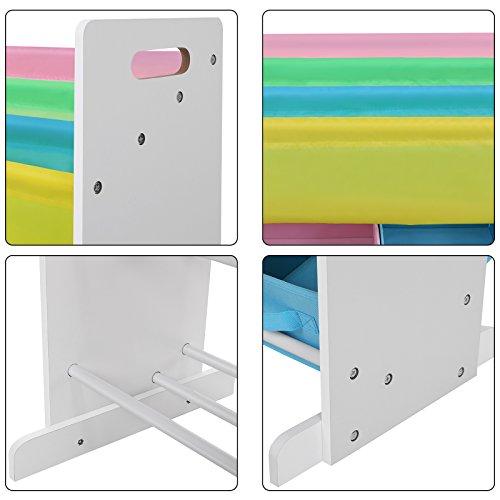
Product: SONGMICS UGKR48WT Children’s Toy Storage Unit White
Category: Home & Kitchen | Furniture | Kids' Furniture | Bookcases, Cabinets & Shelves
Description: PERFECT SPACE-SAVER: With 3-tier book shelves and 6 varied storage bins, you can finally keep all the kids’ toys neatly organized and make the room clean again.
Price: $48.99
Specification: ProductDimensions:33.9x10.4x30.7inches|ItemWeight:17.25pounds|ShippingWeight:17.25pounds(Viewshippingratesandpolicies)|Manufacturer:SONGMICS|ASIN:B07BKW8FQP|Itemmodelnumber:UGKR48WT